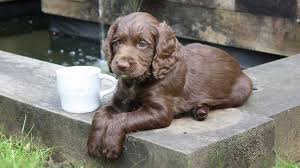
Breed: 217-n000034-Sussex_spaniel